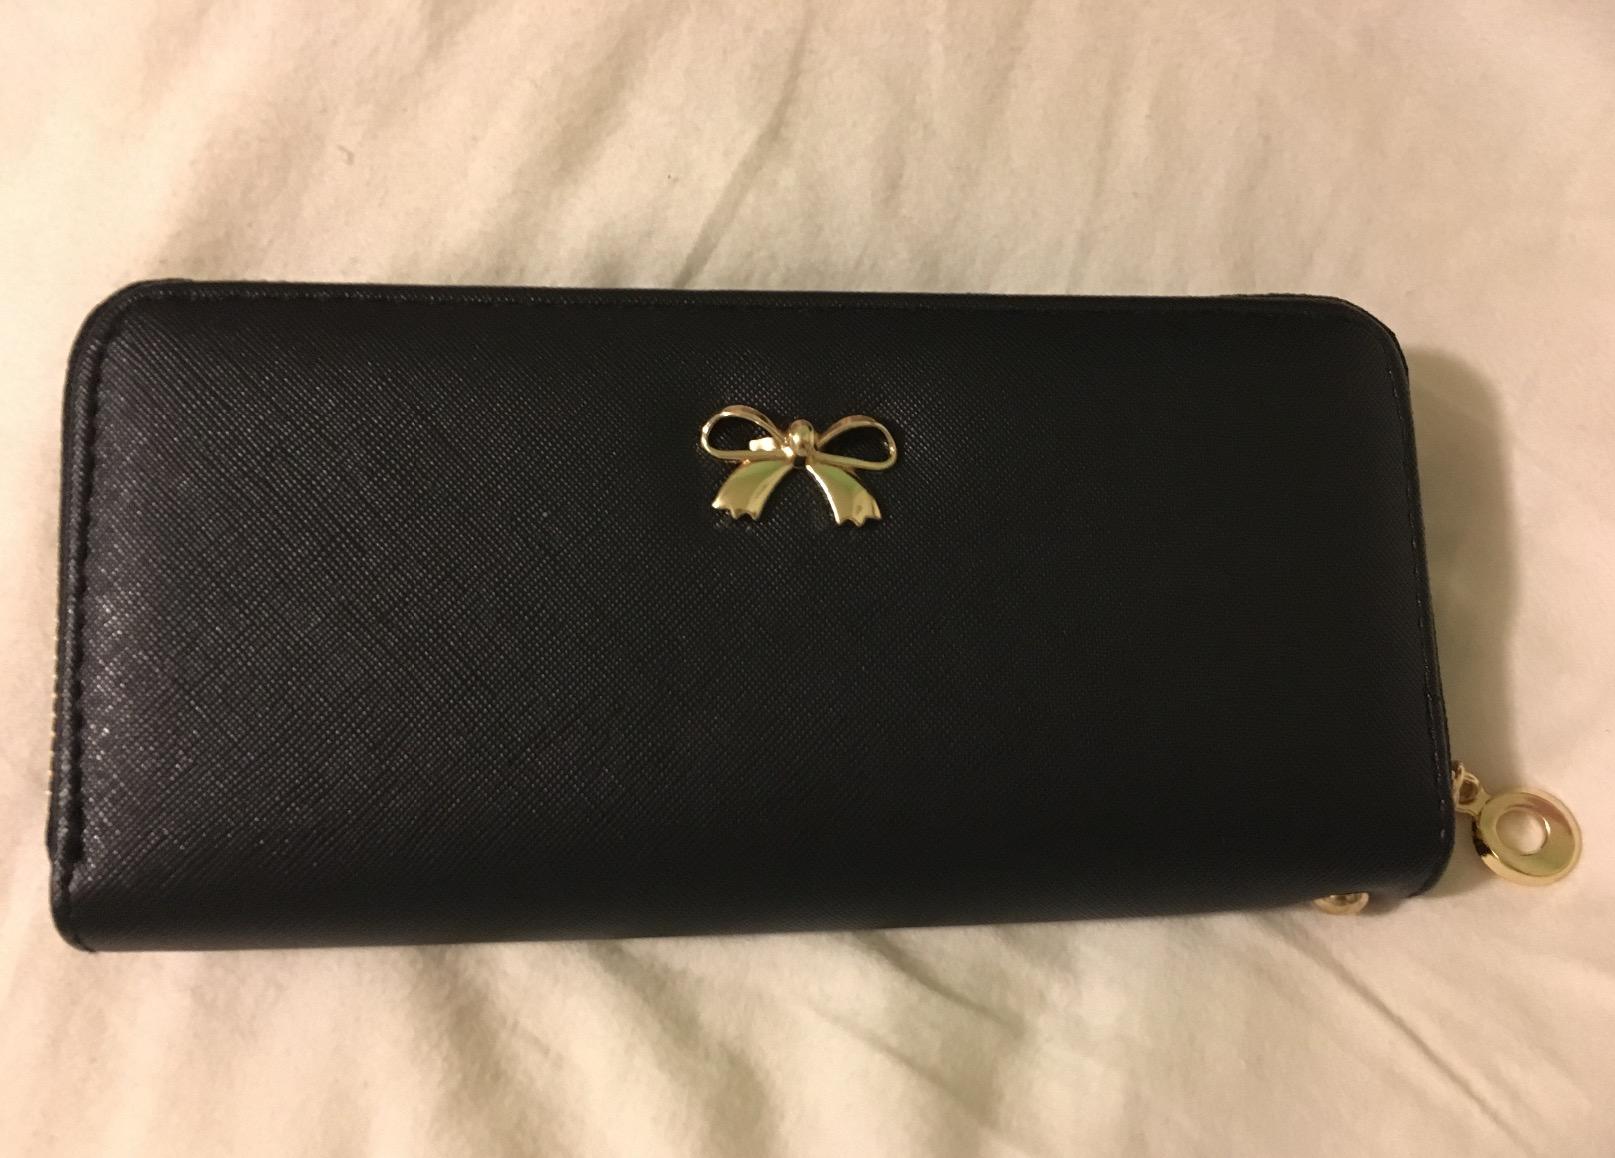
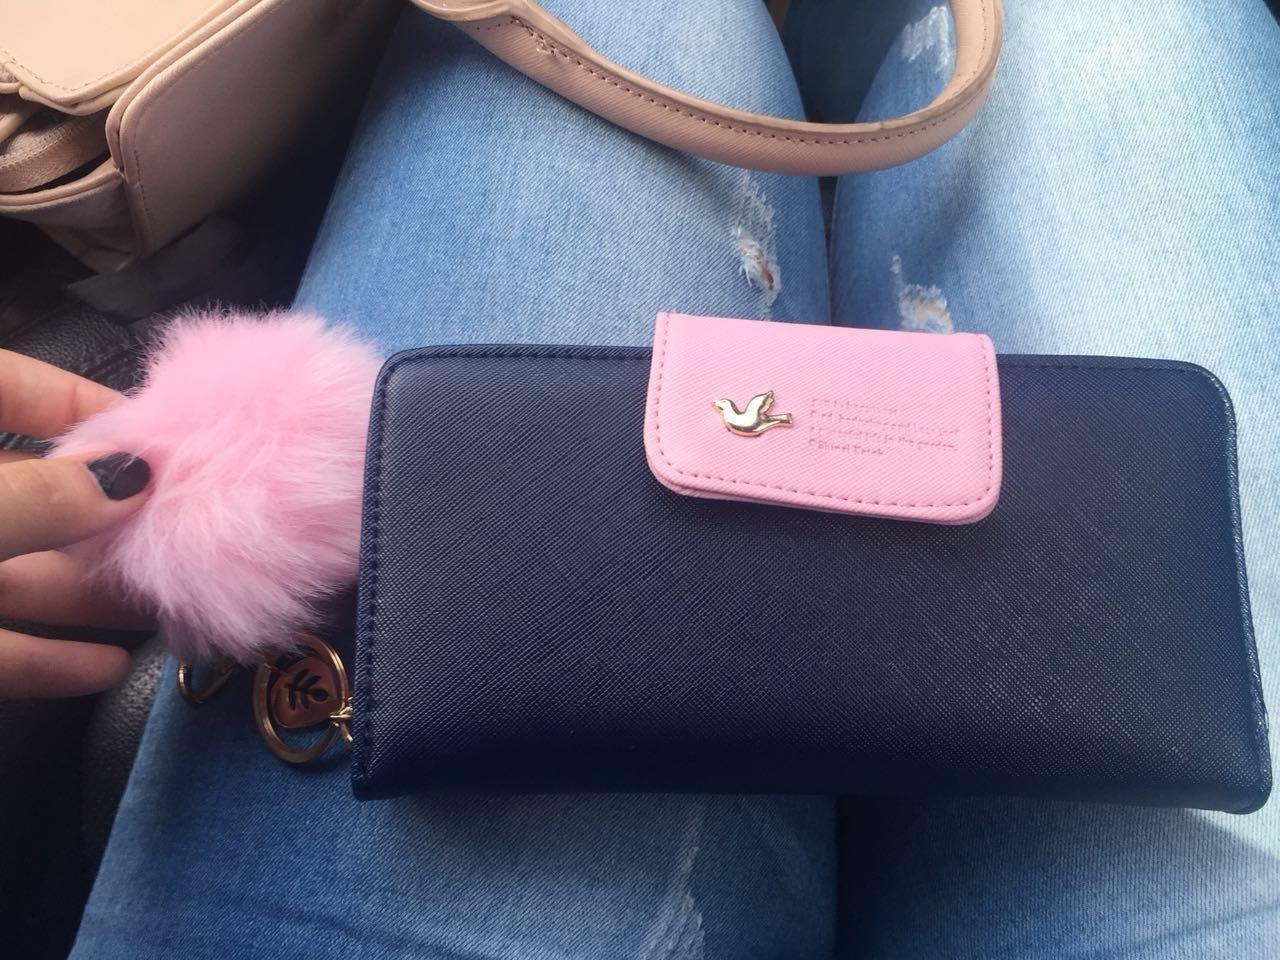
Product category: accessories_handbag
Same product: no